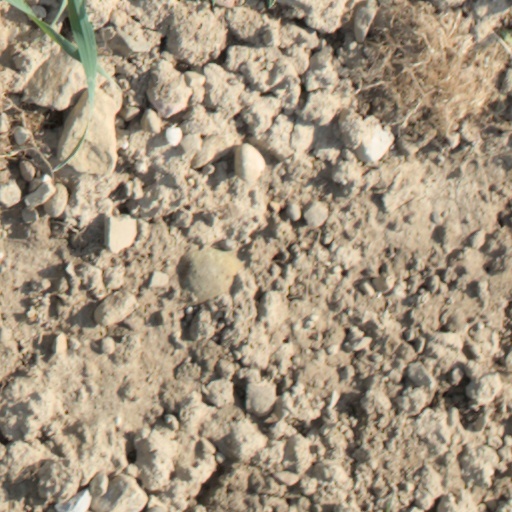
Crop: wheat